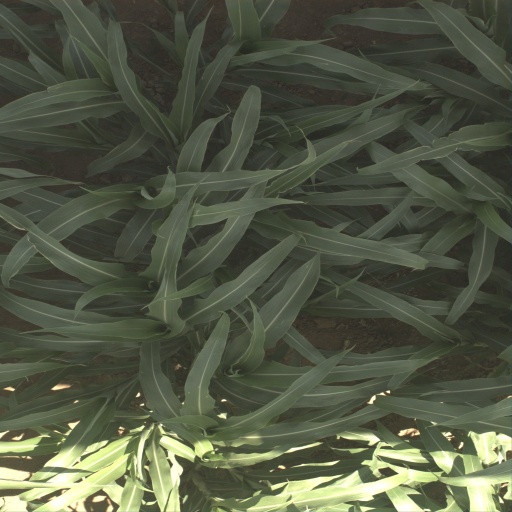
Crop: sorghum